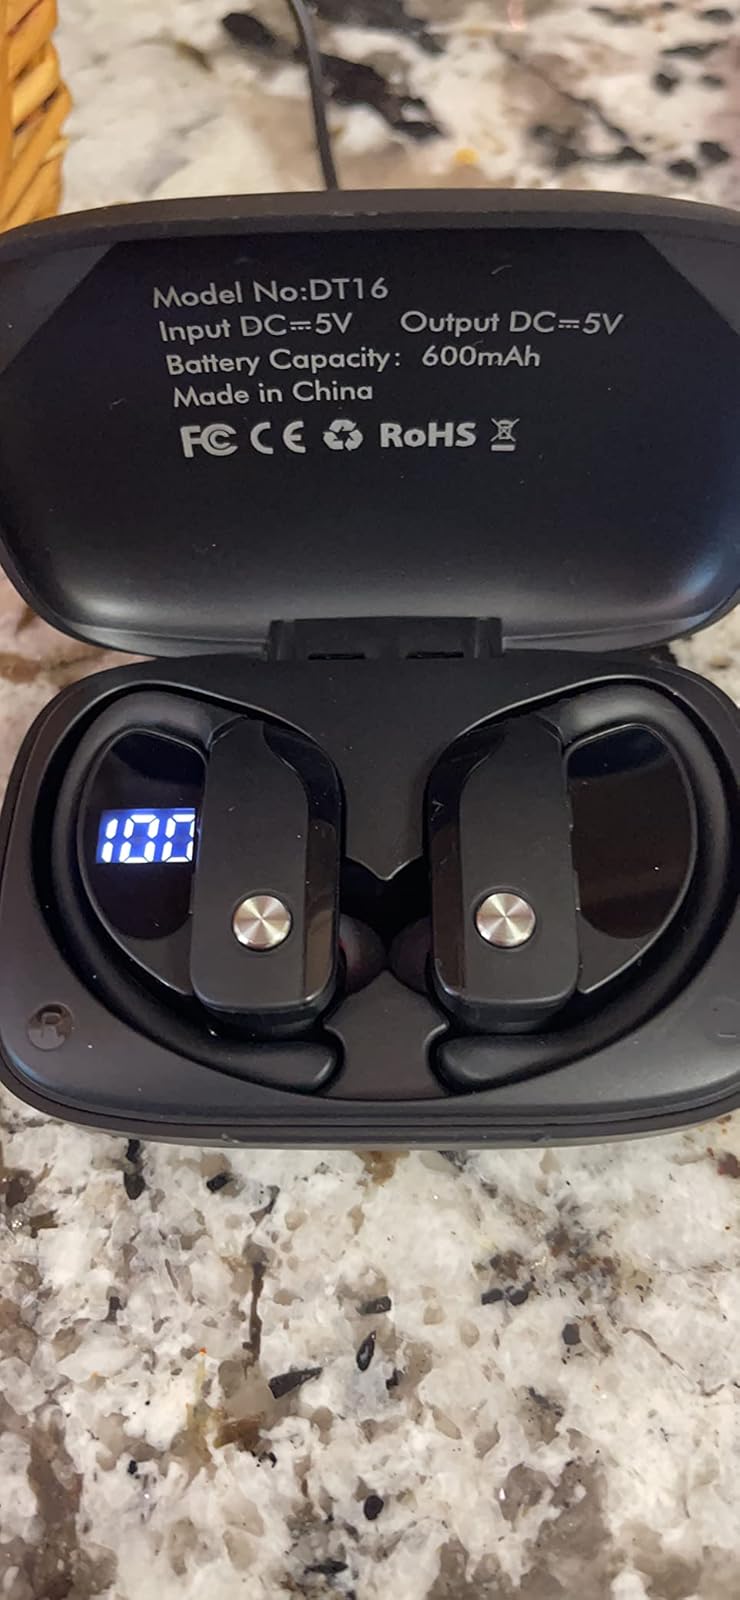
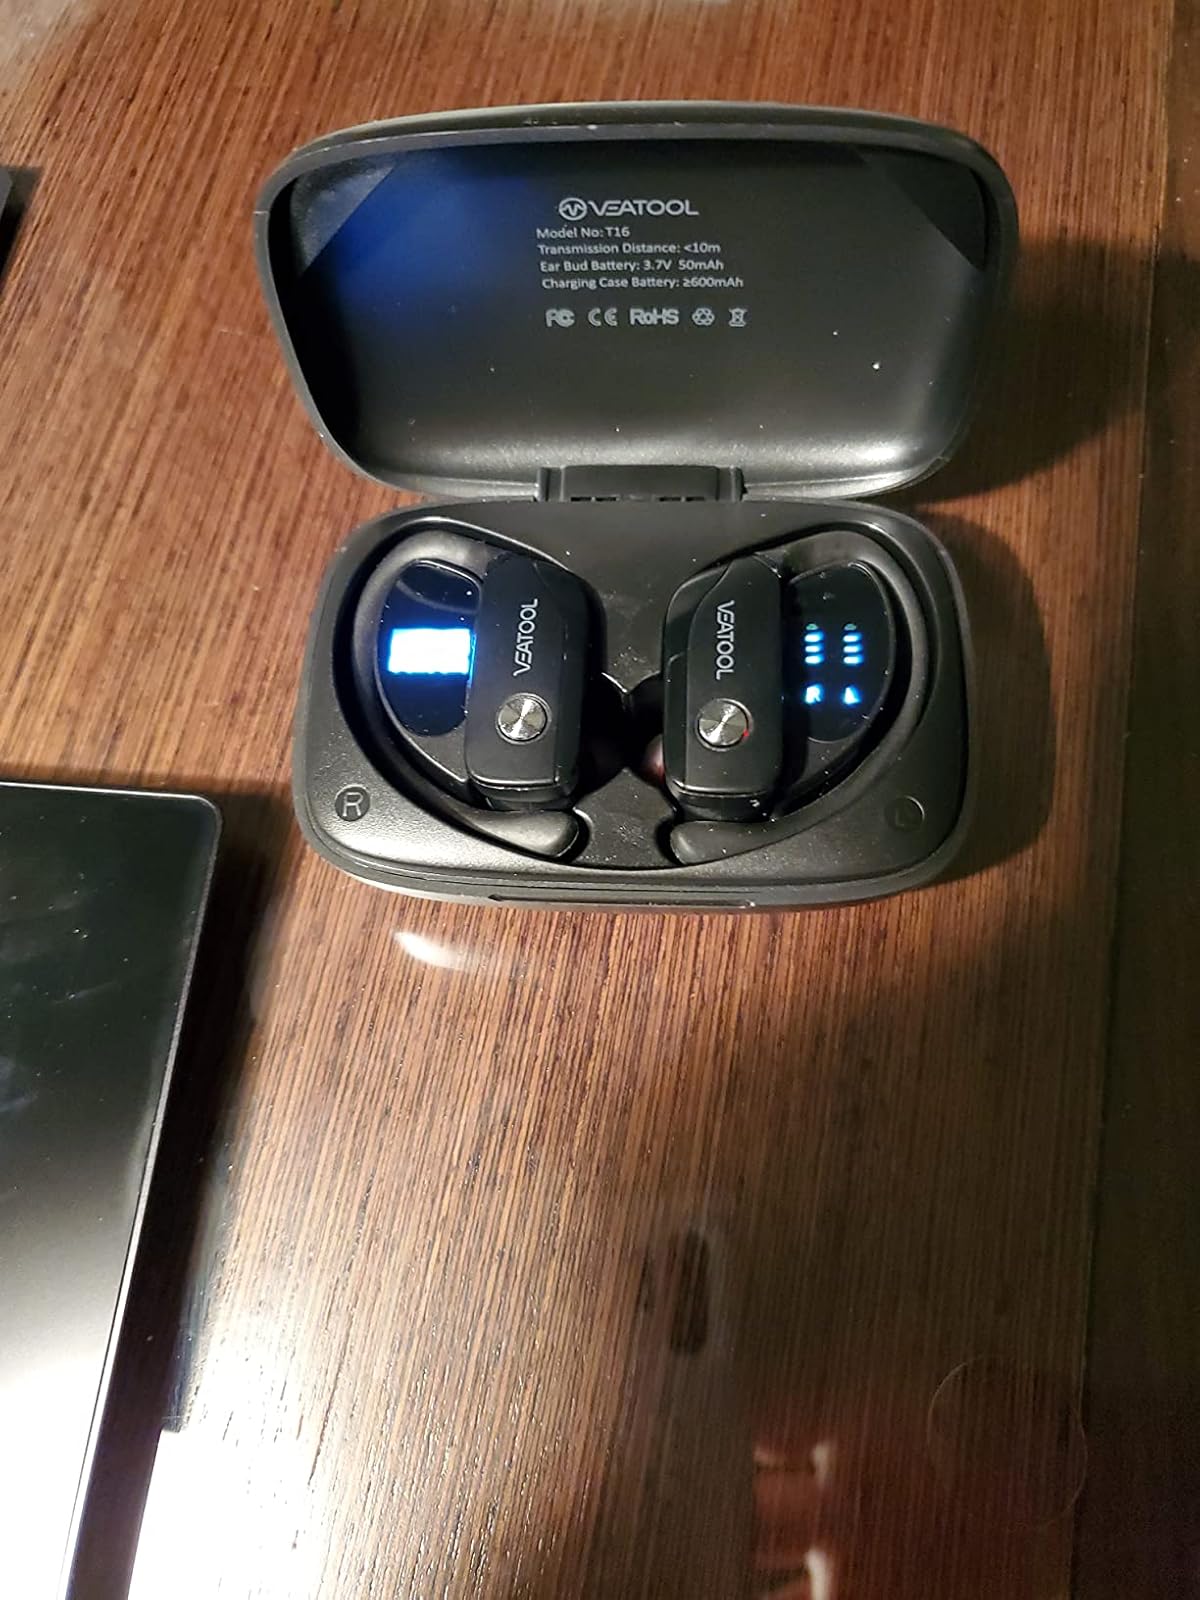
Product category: earbuds
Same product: no